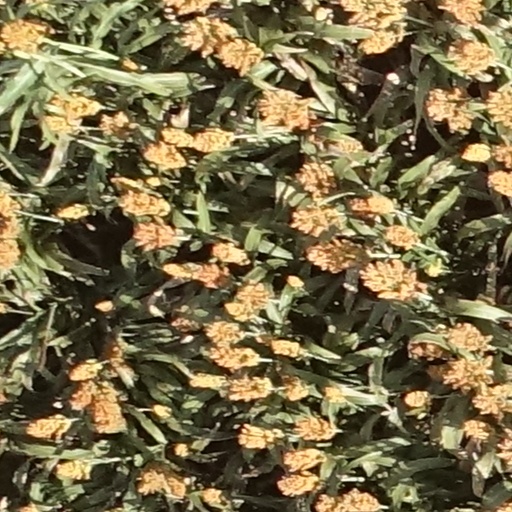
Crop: sorghum